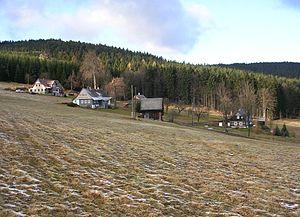
Paseky nad Jizerou est une commune et une petite station de ski du district de Semily, dans la région de Liberec, en Tchéquie. Sa population s'élevait à 249 habitants en 2019.